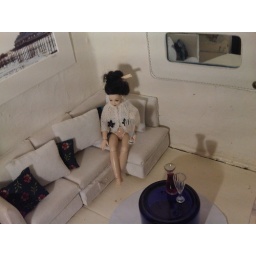
The table is an over turned neals yard cream jar.The mirror came with a handbag.